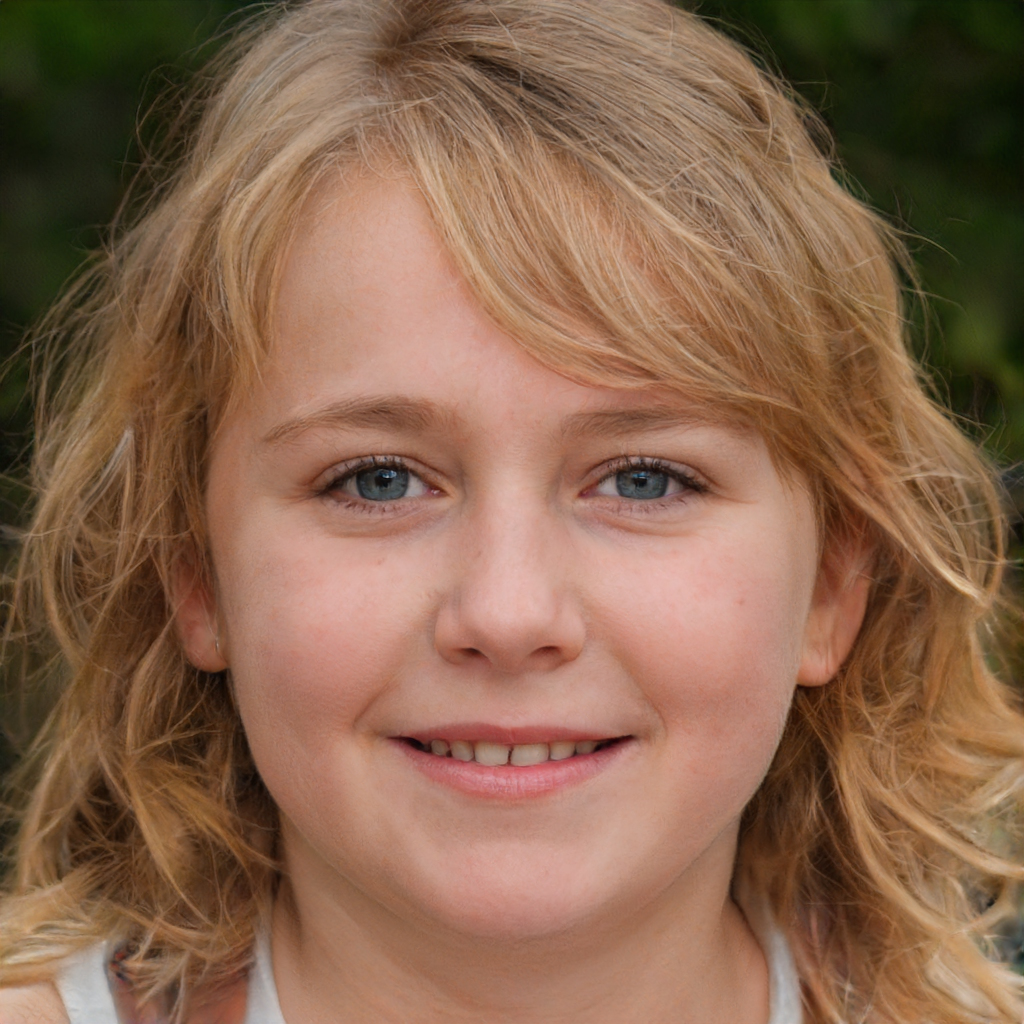
Portrait style: Real Portrait